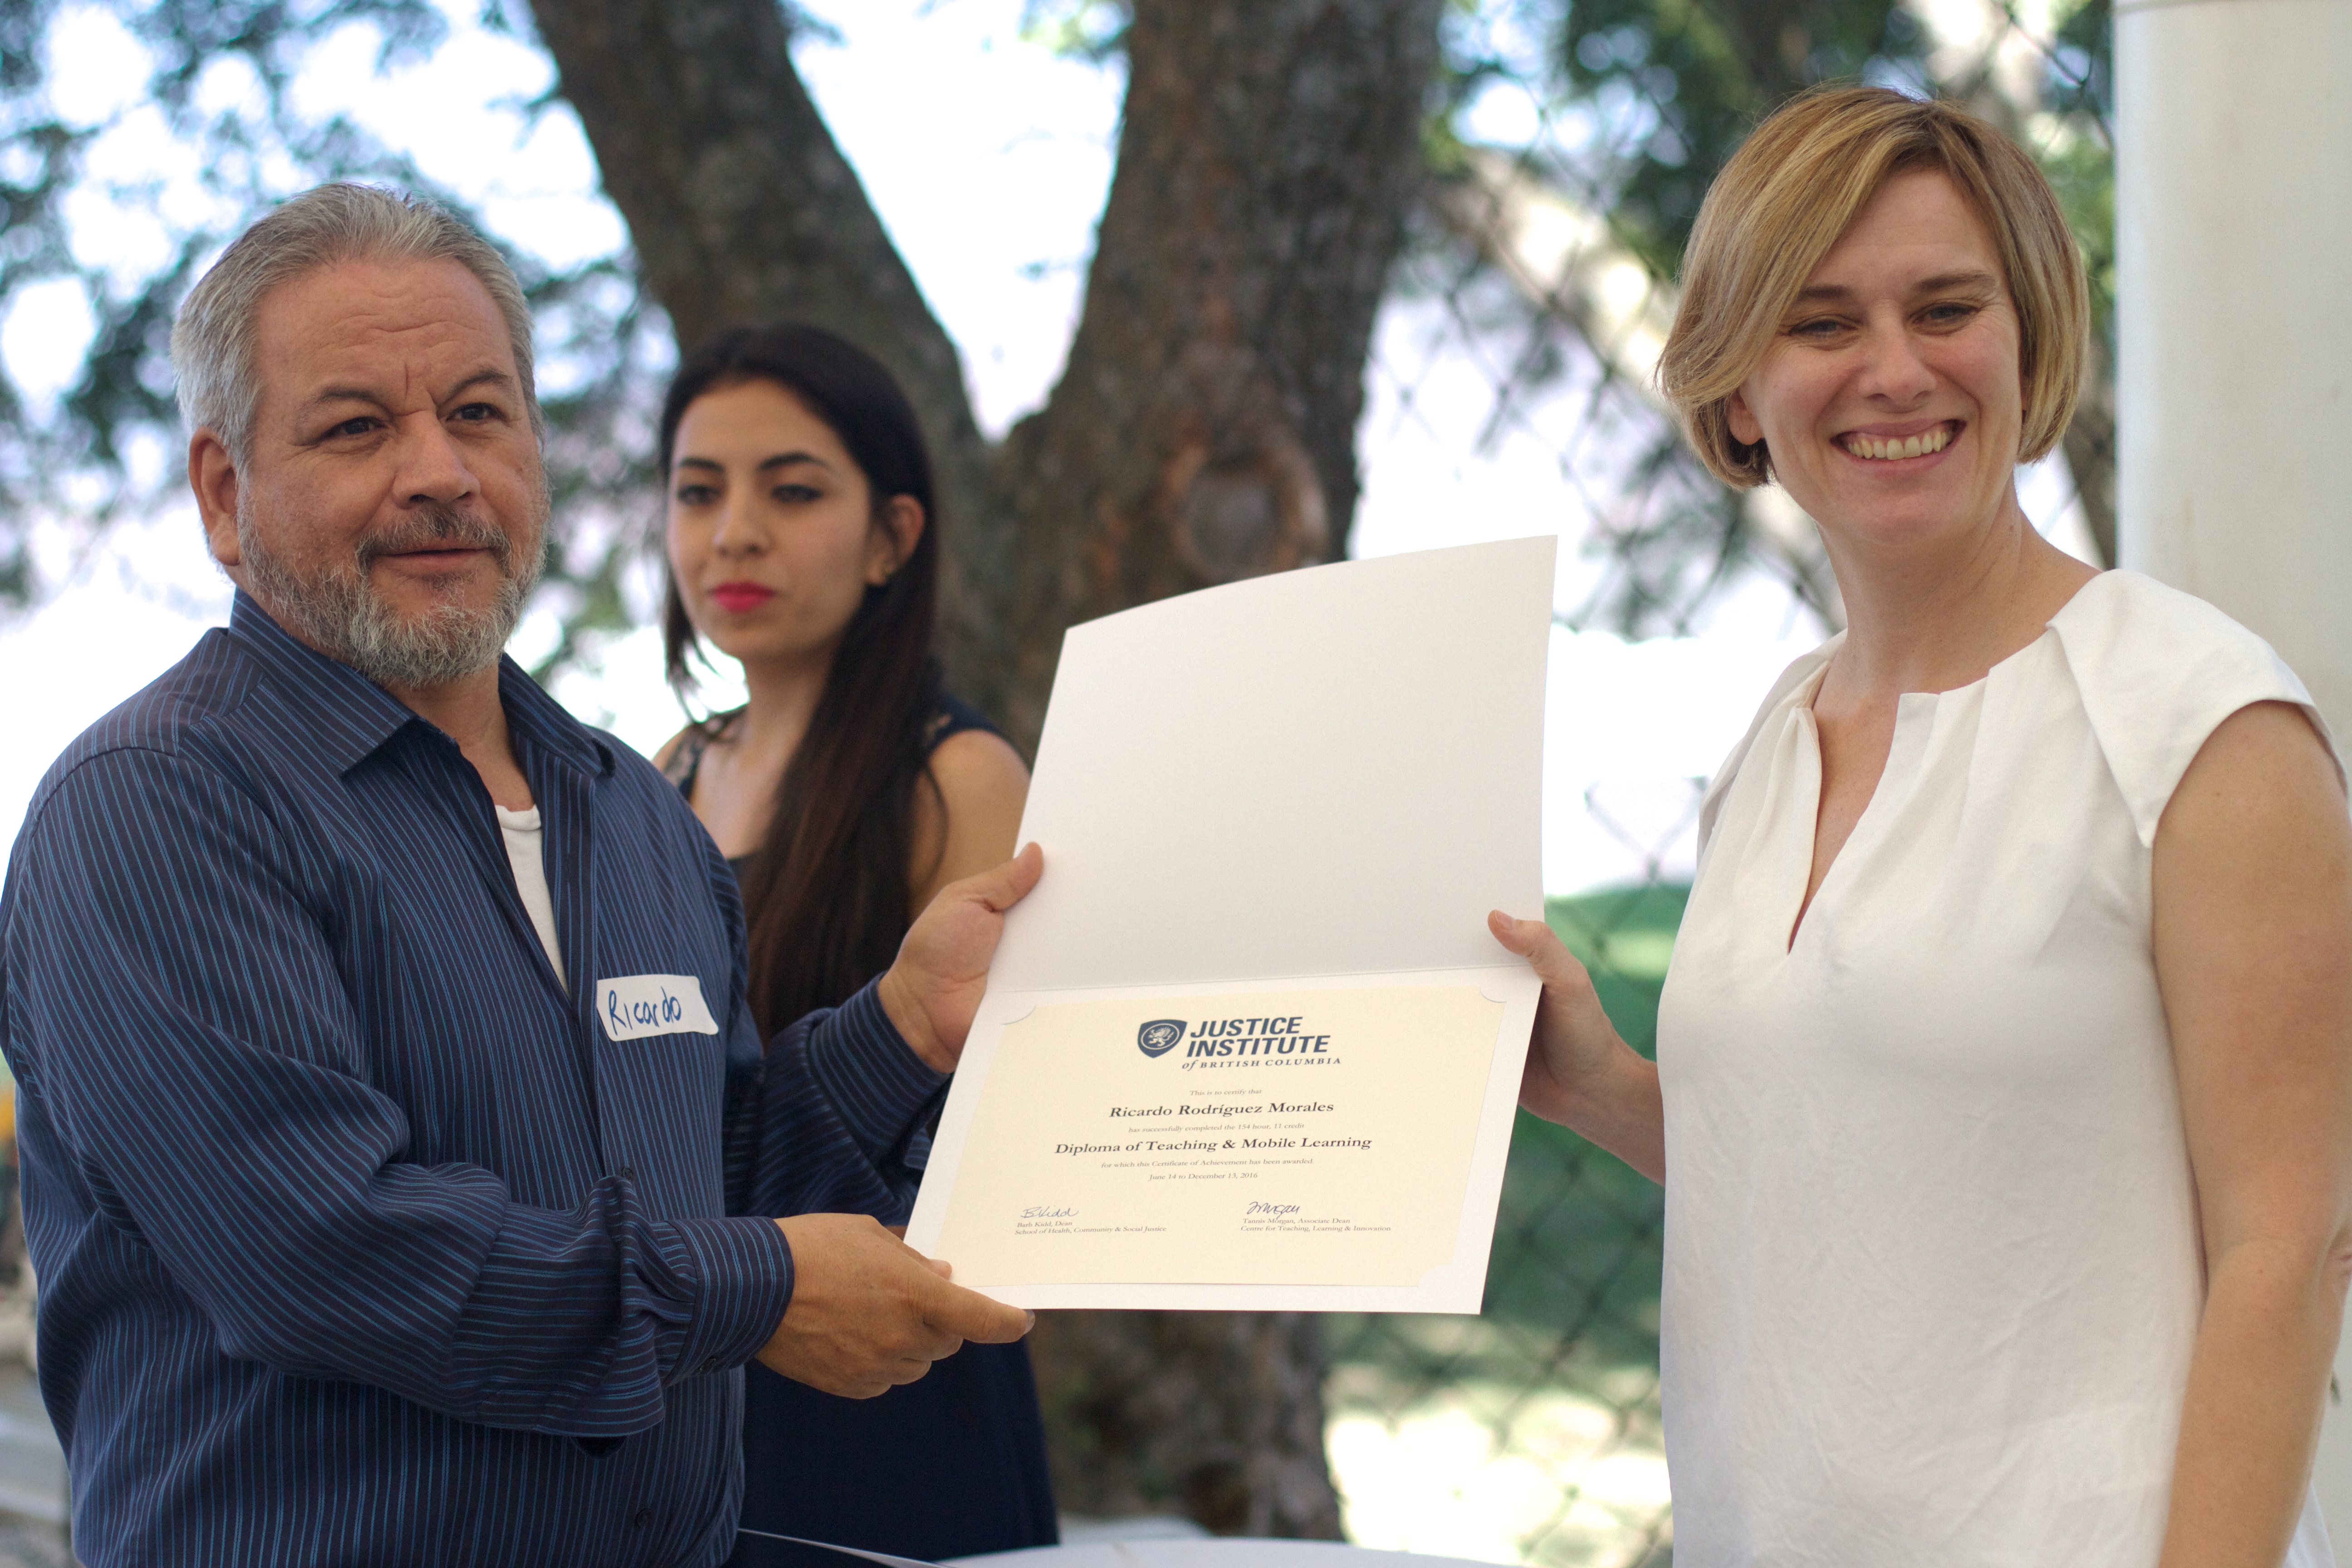
community, udgagora